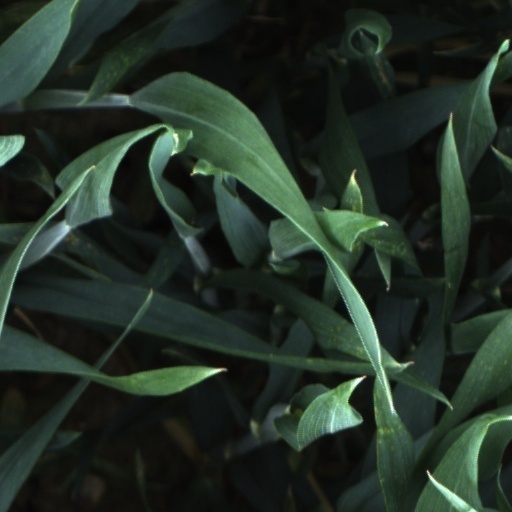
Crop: wheat